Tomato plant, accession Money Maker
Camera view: horizontal (90 deg, fisheye); turntable rotation: 210 degrees
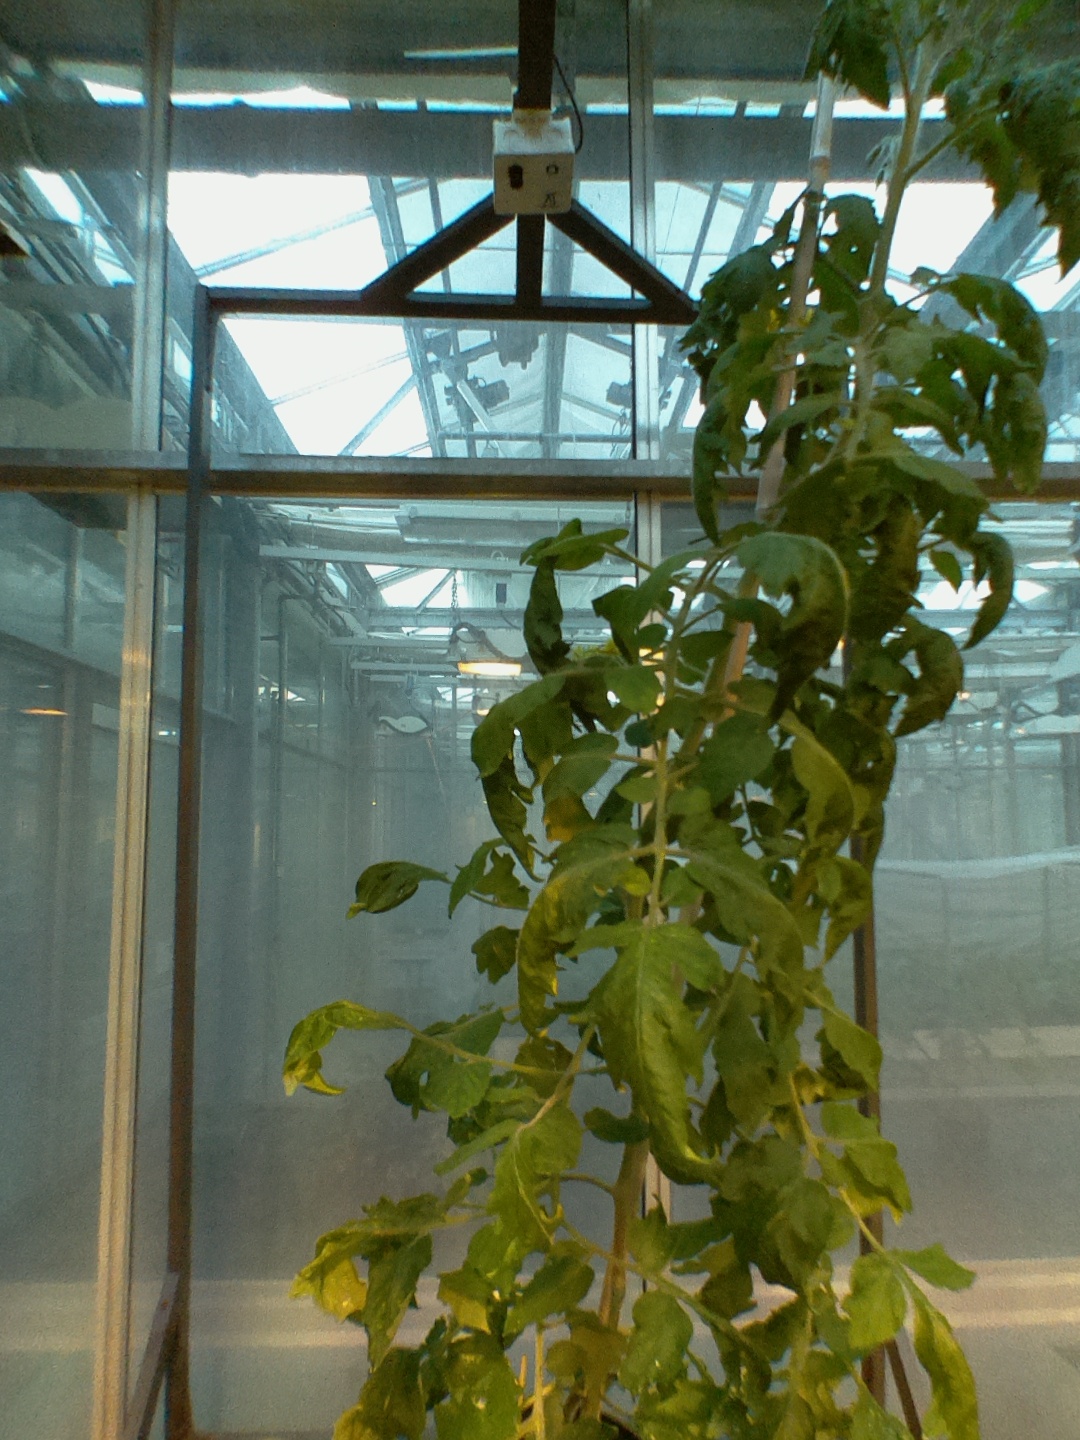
BBCH growth stage 70: Fruits at the main stem or branches visibles